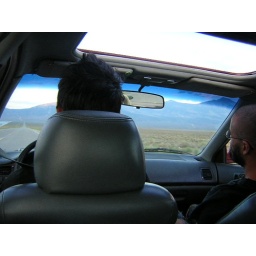
boys in the car